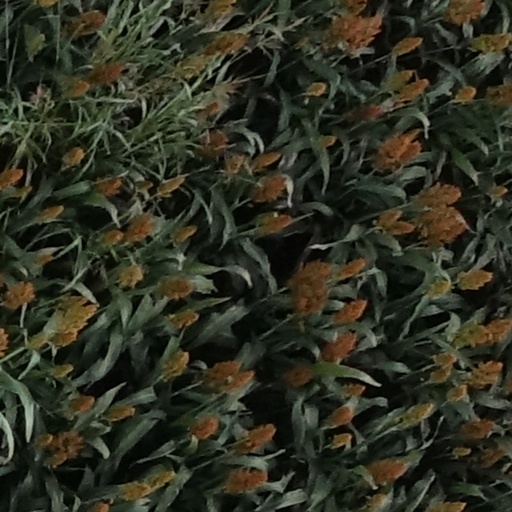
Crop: sorghum